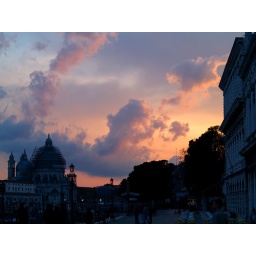
pink clouds over venice